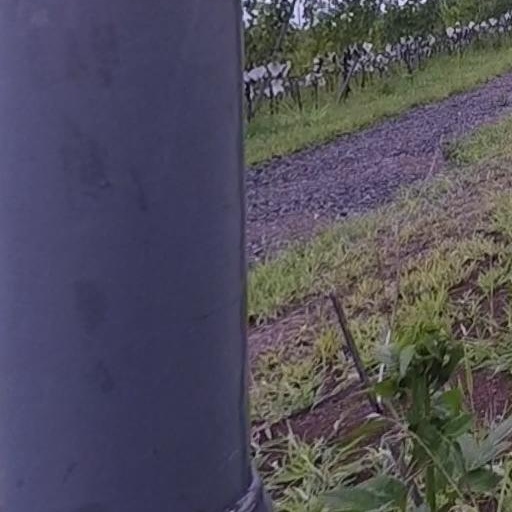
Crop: grape